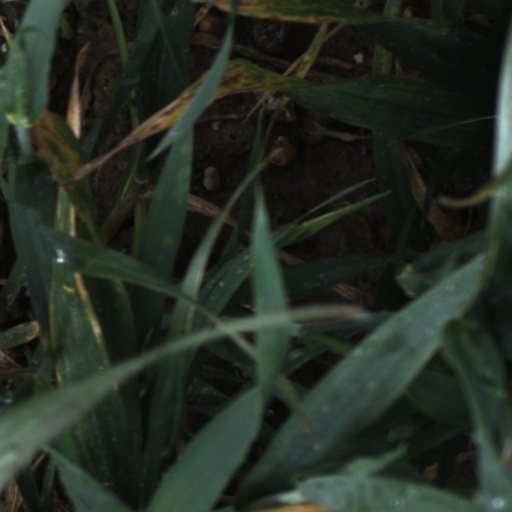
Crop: wheat